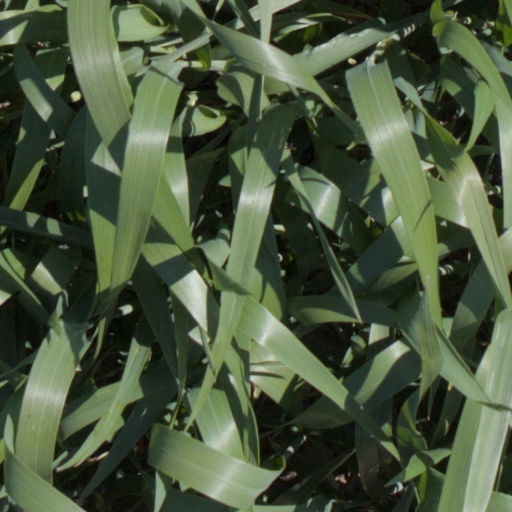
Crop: wheat